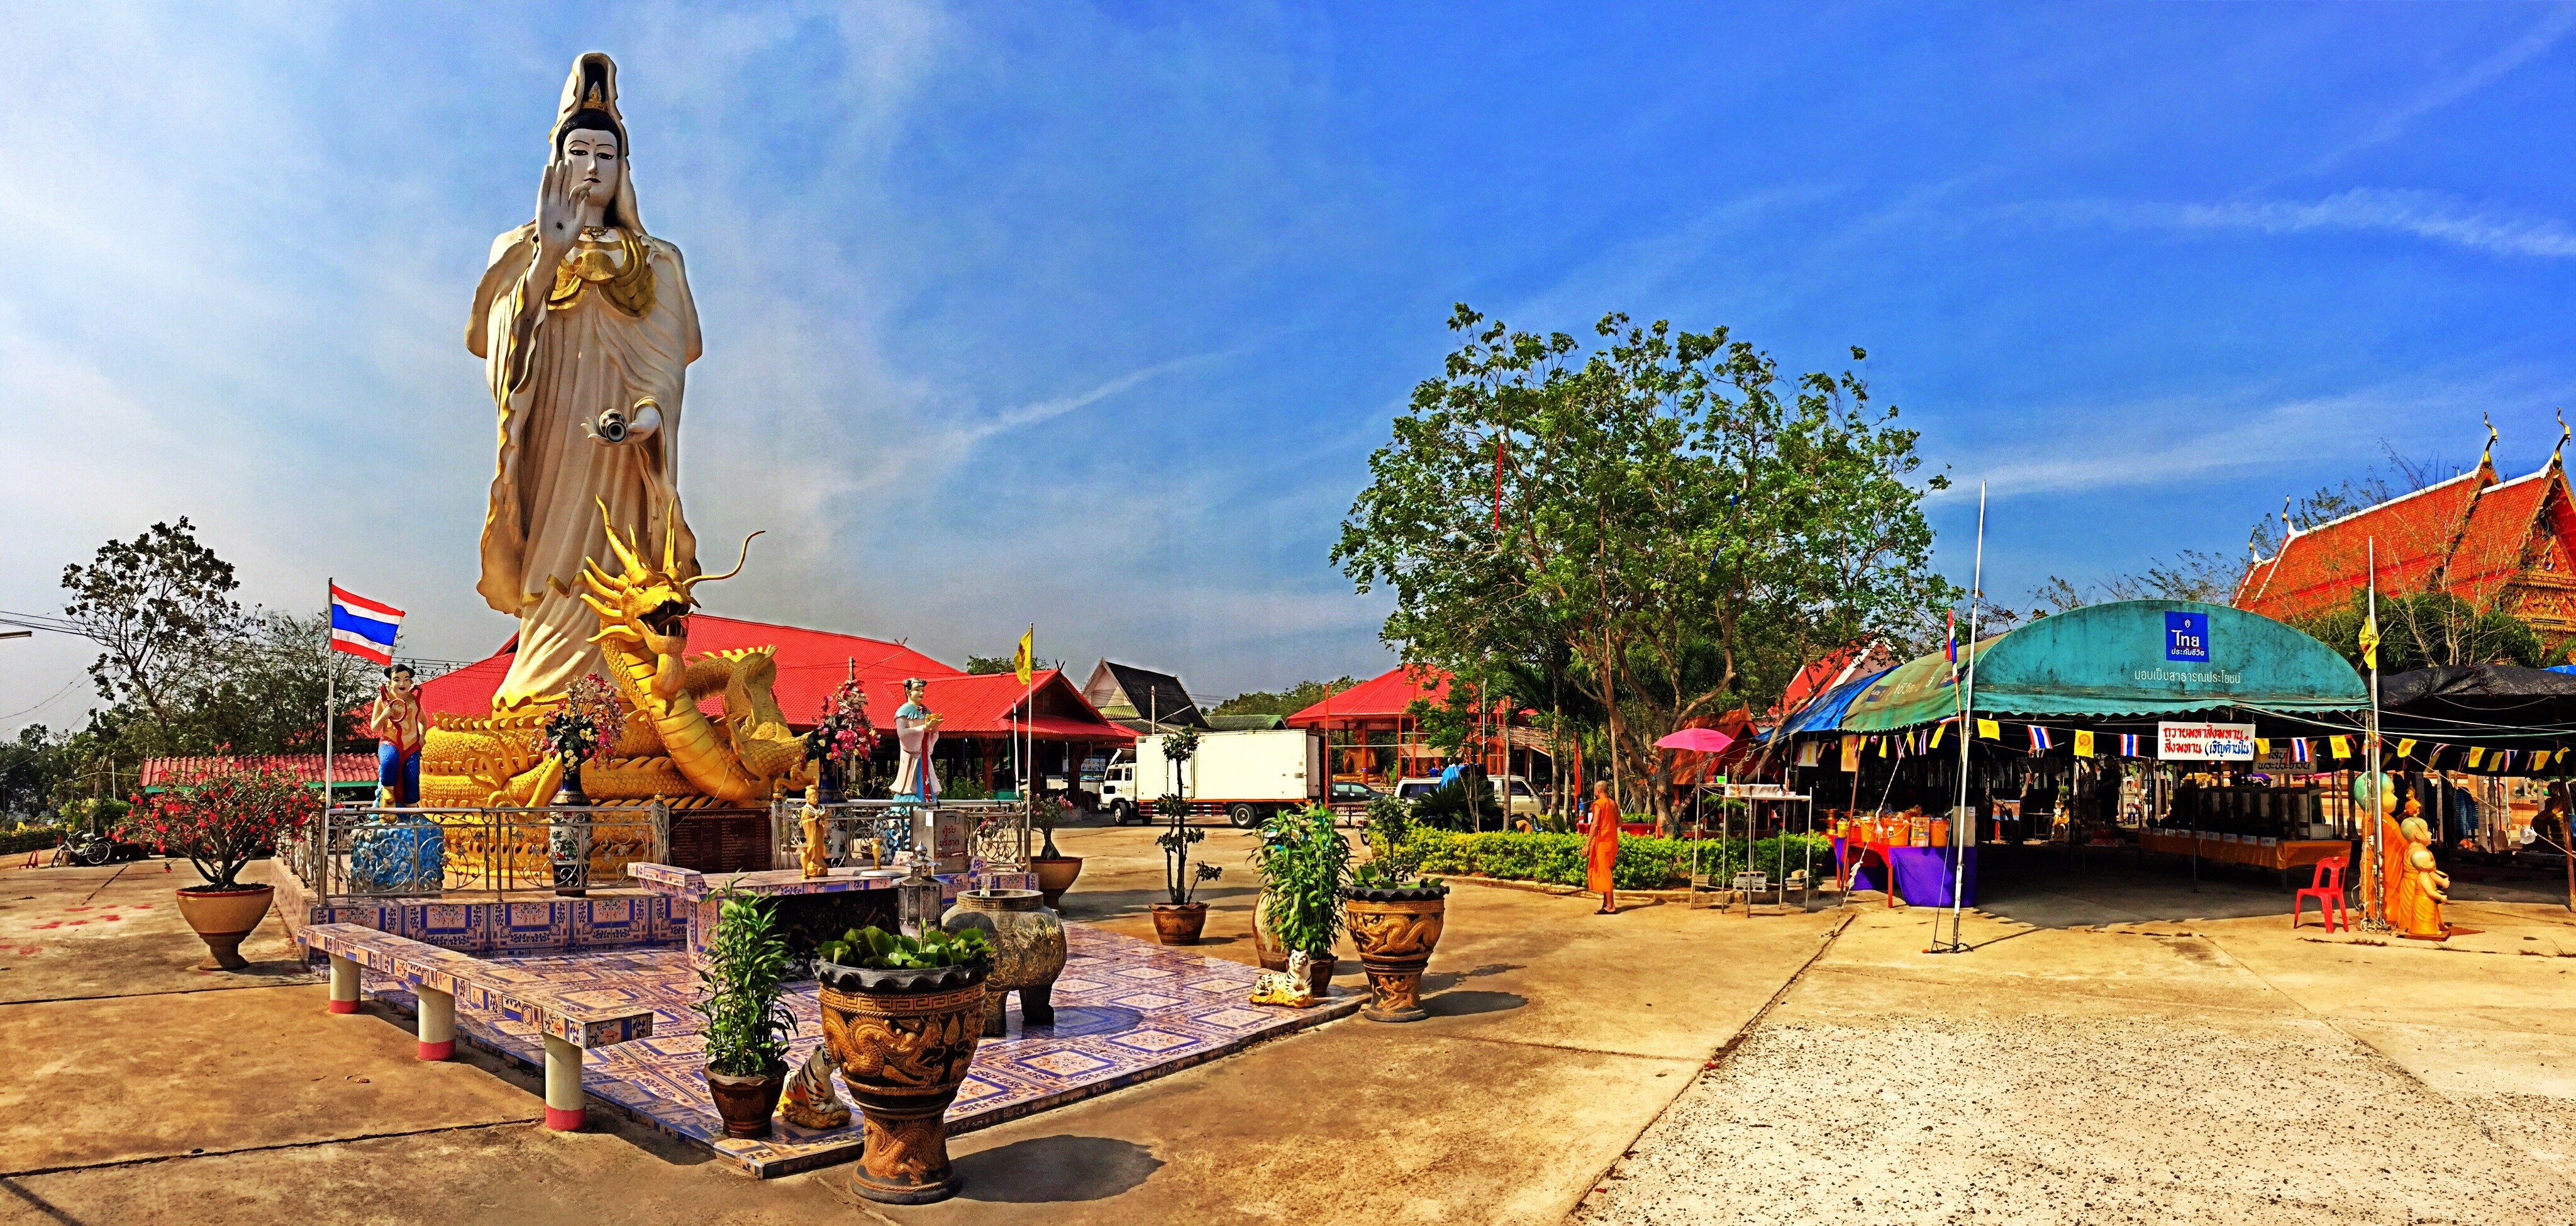
landscape, tree, plant, sky, recreation, tourism, leisure, place of worship, thailand, cool image, temple, tourist attraction, cool photo, wat, guanyin, bangkok pathum wan, temple nophaket